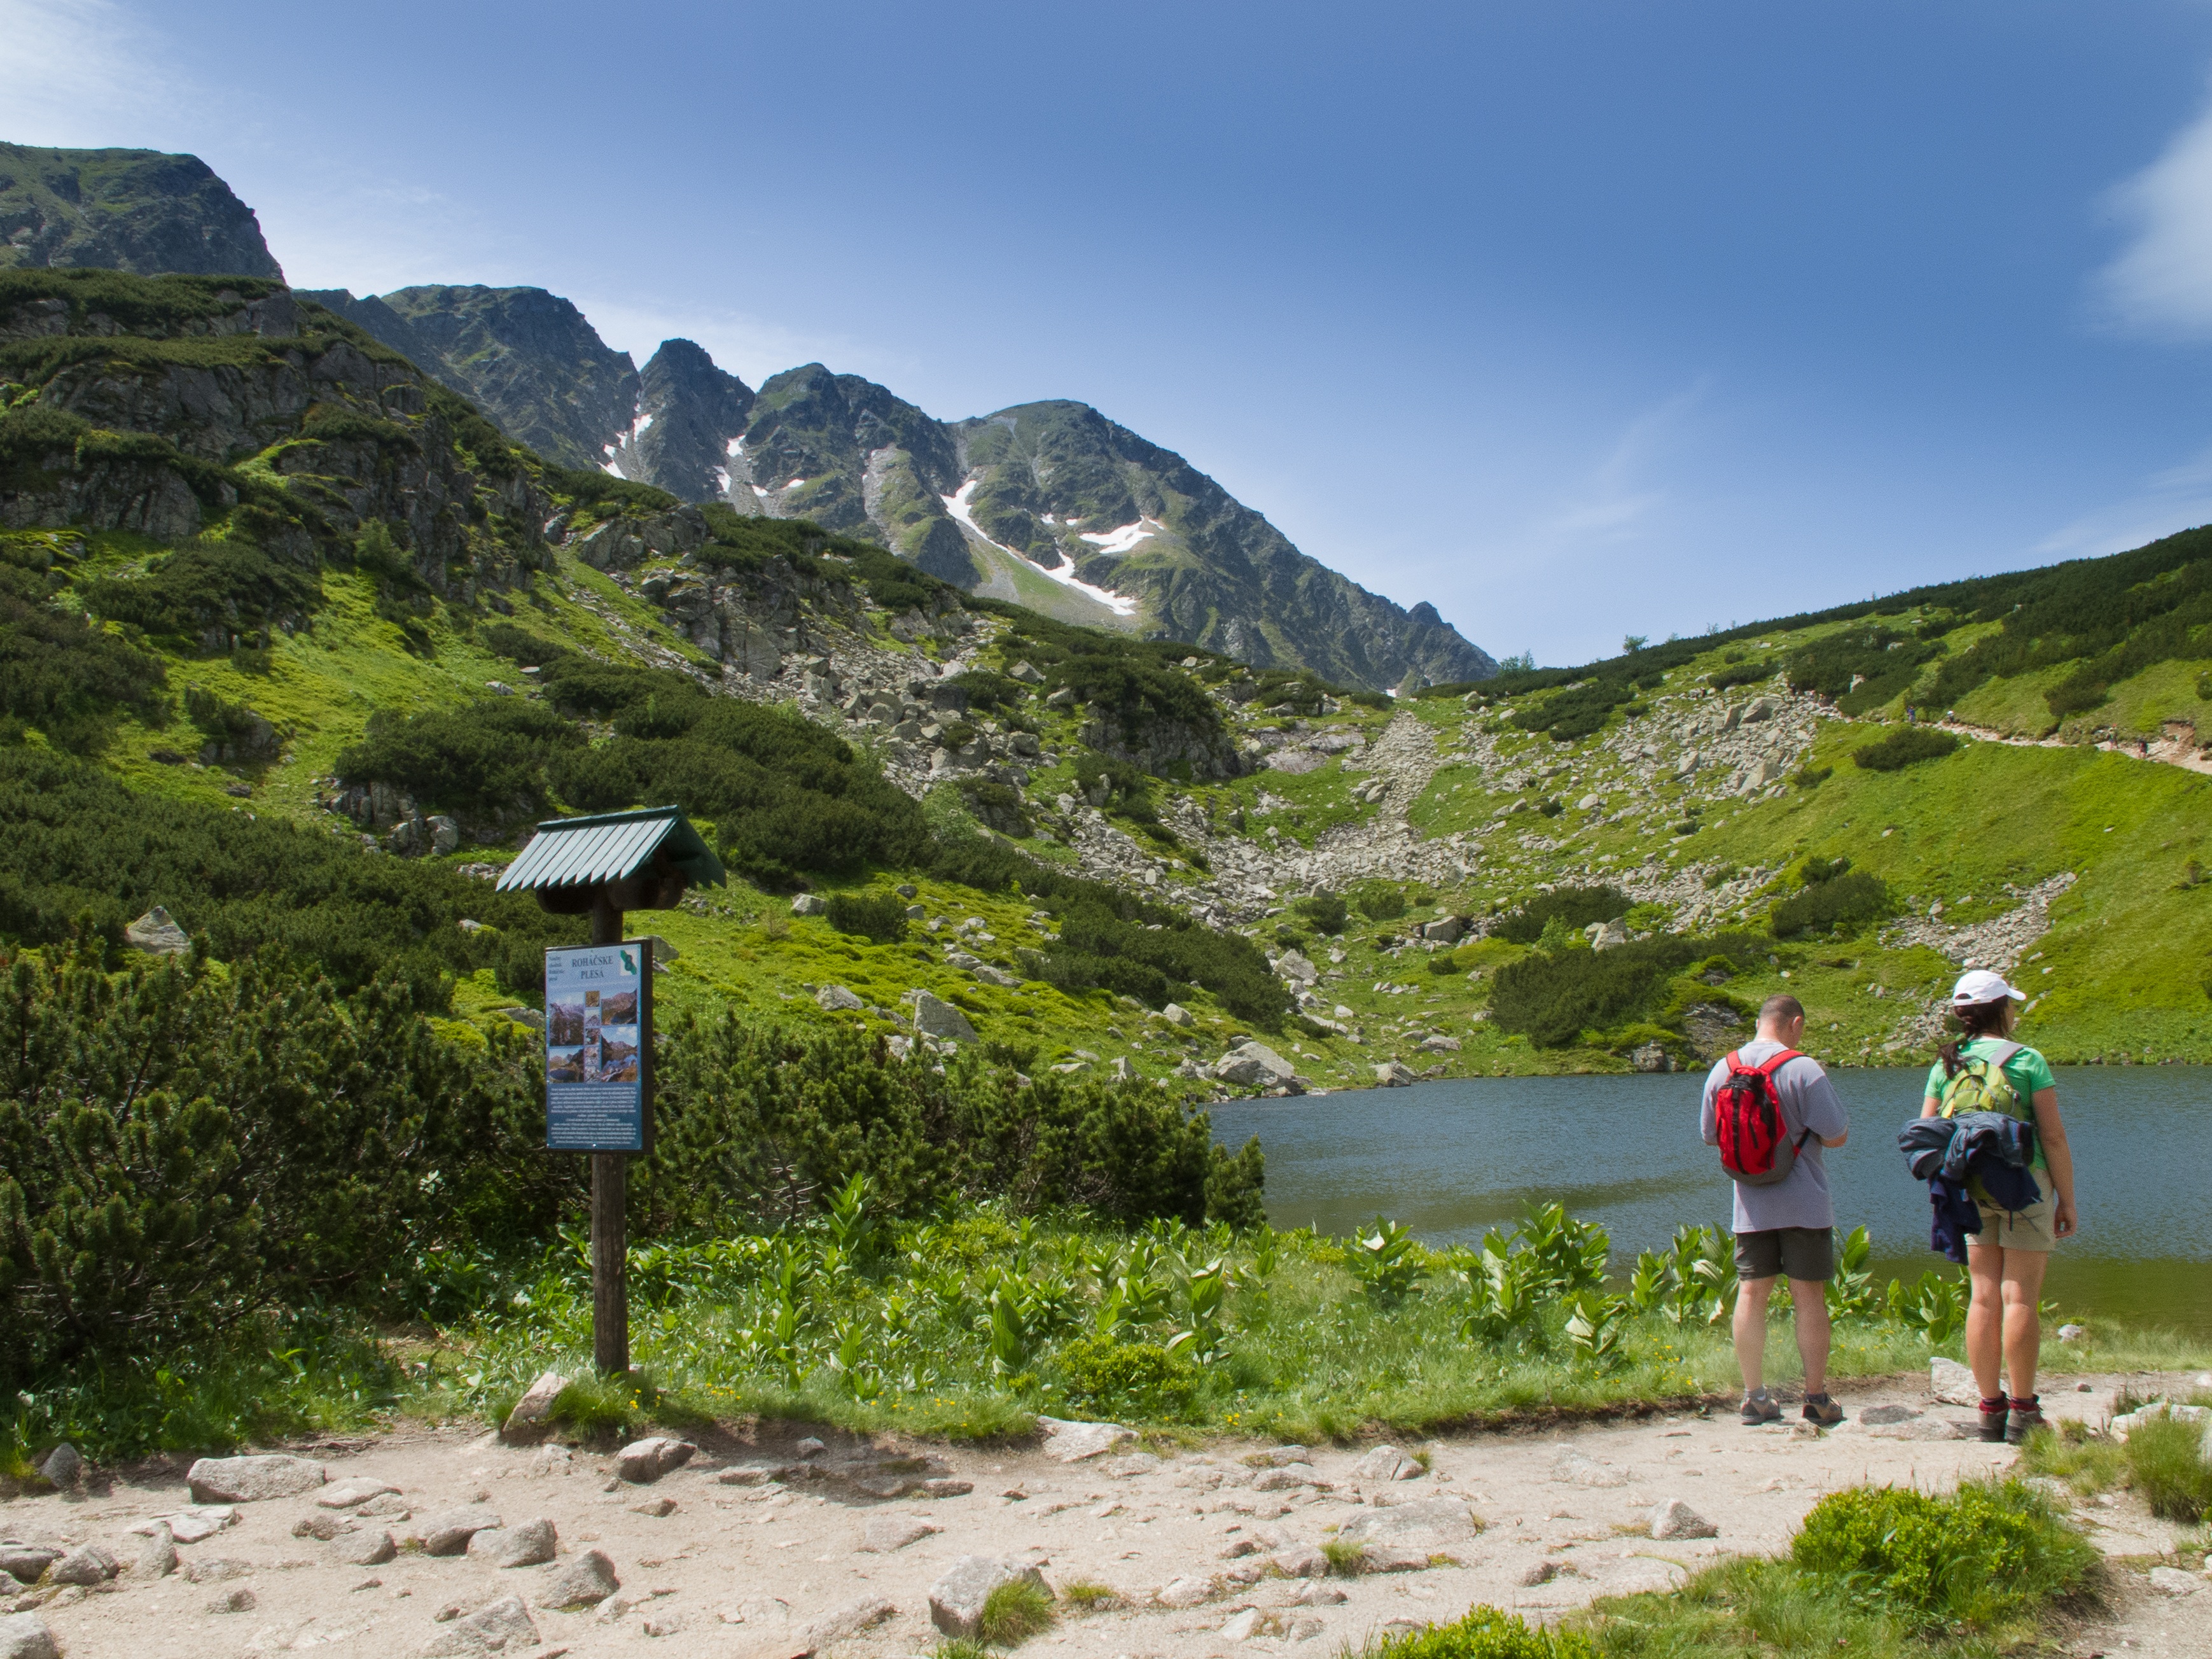
wilderness, walking, mountain, hiking, trail, lake, adventure, valley, mountain range, country, summer, recreation, ridge, sports, tourists, mountains, alps, backpacking, plateau, fell, landform, roh e, mountain pass, pleso, outdoor recreation, mountainous landforms